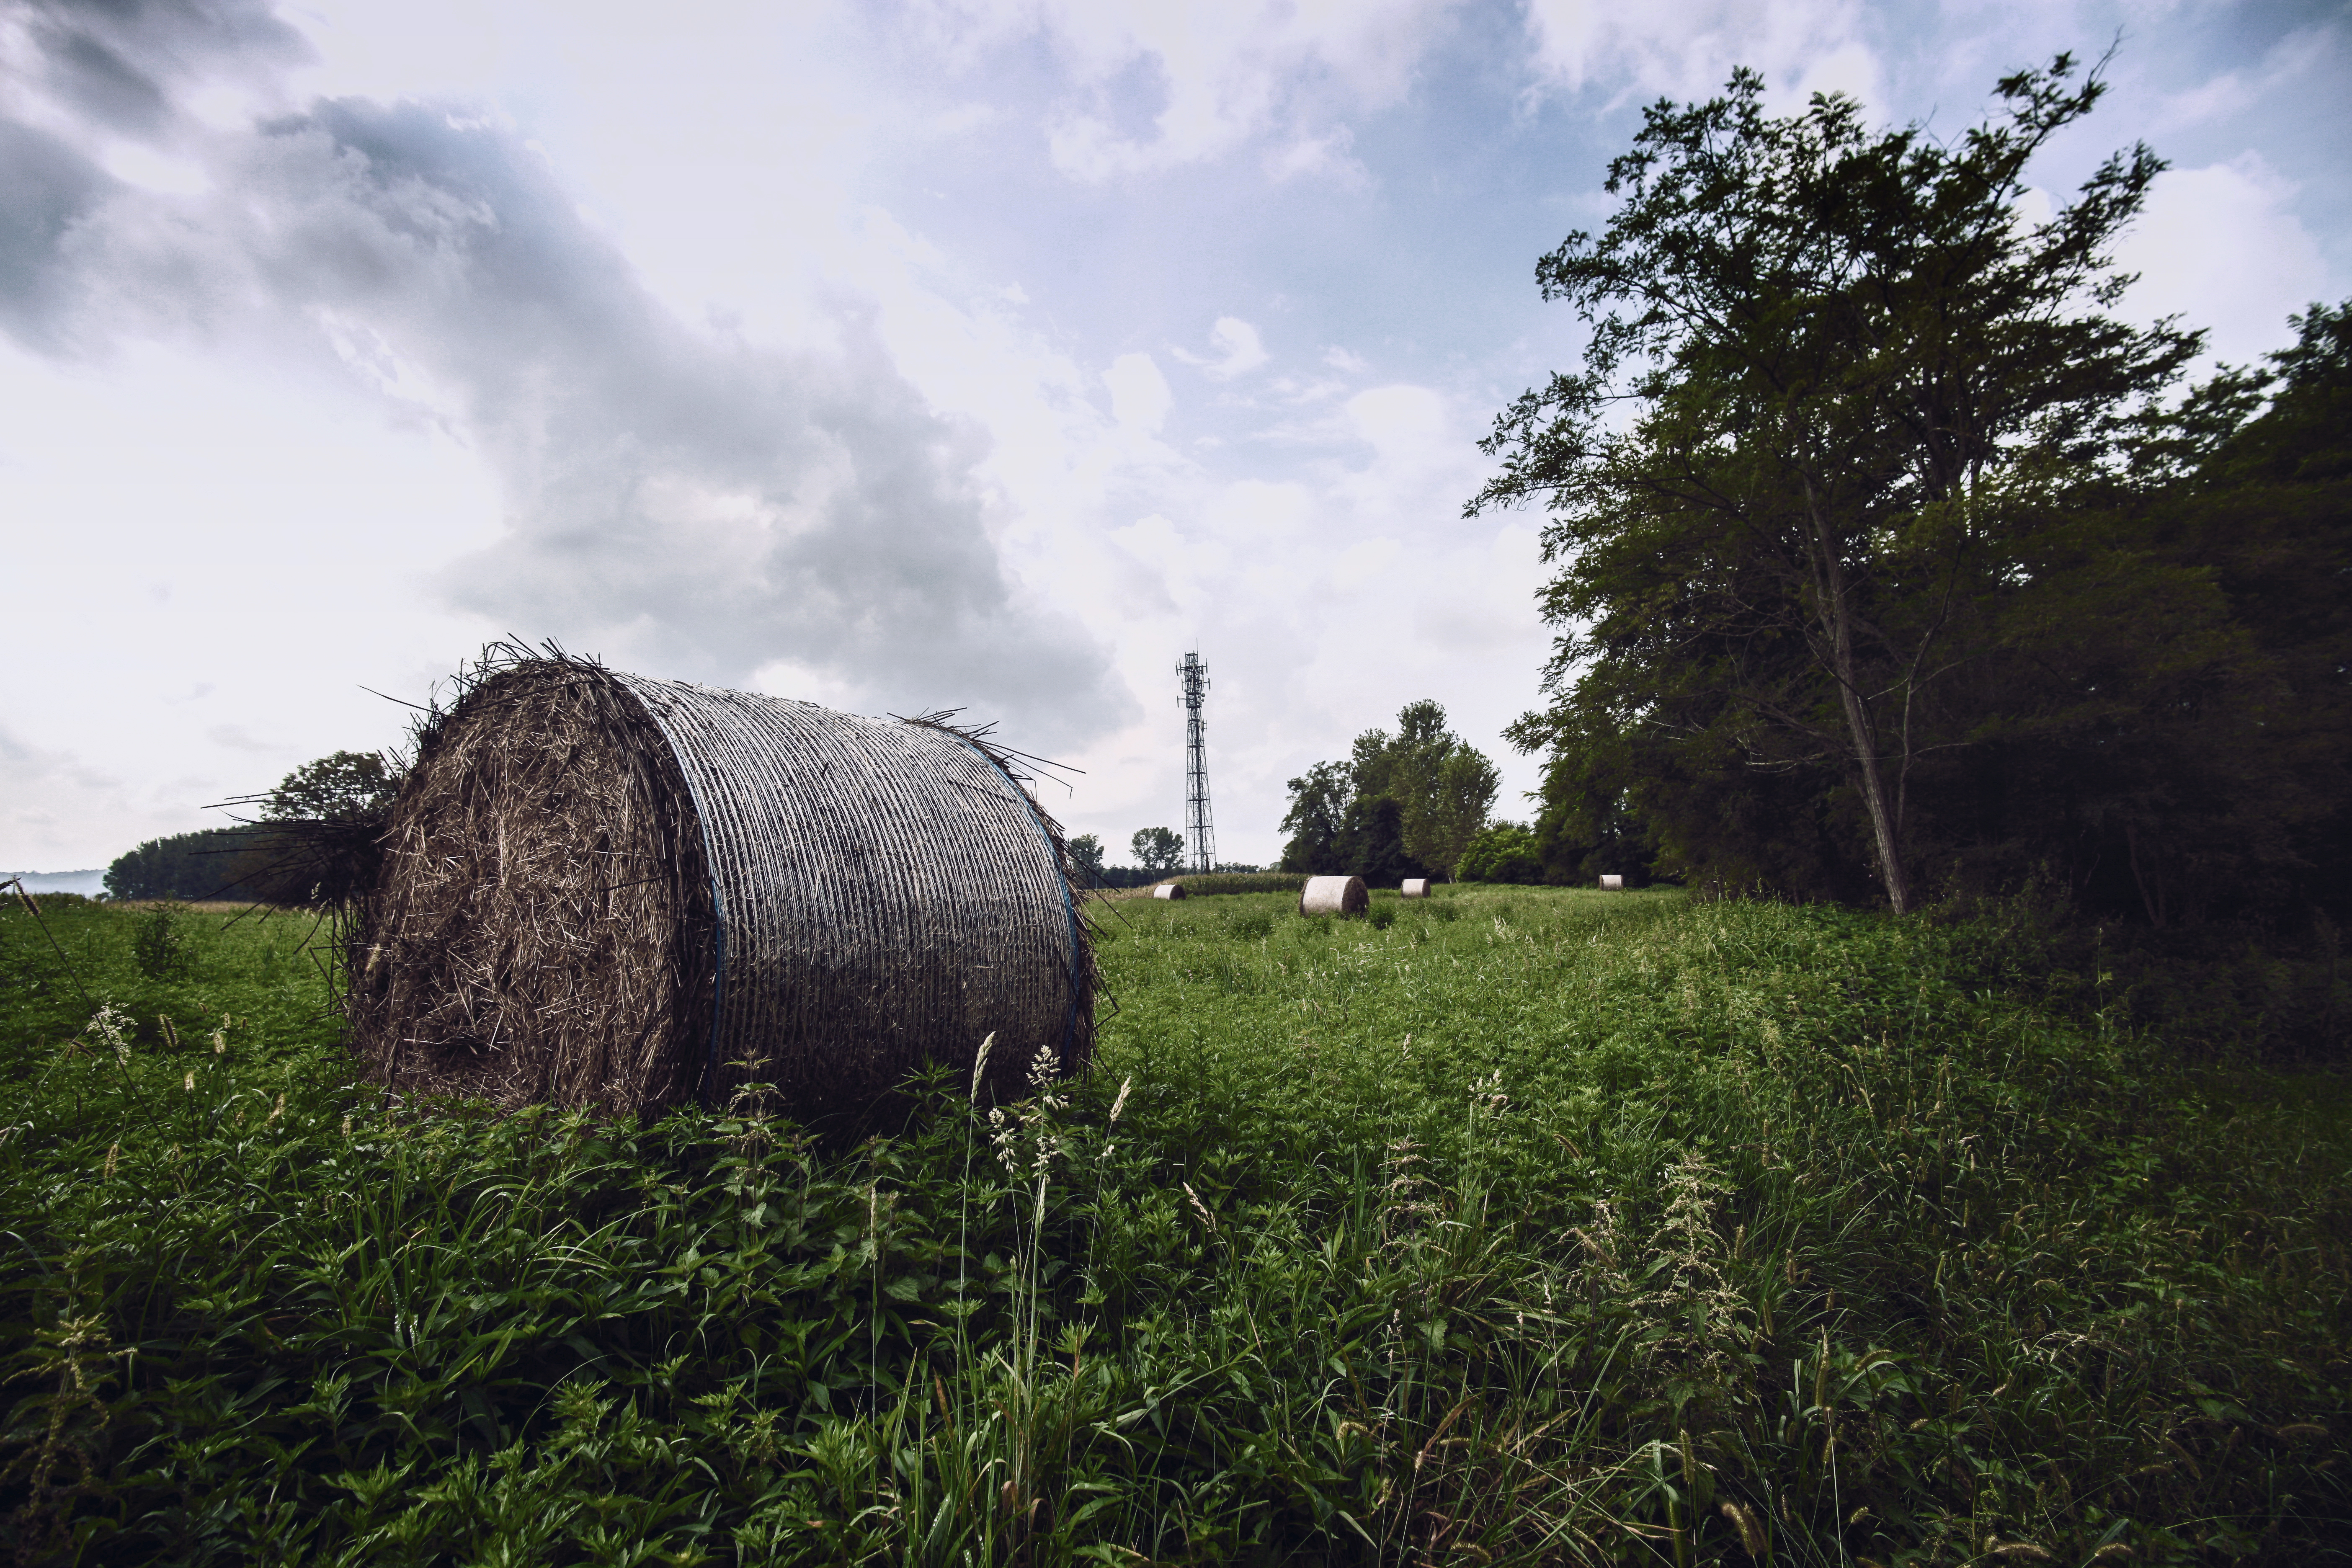
tree, nature, grass, plant, field, farm, meadow, hill, flower, building, rural, harvest, pasture, agriculture, hay bales, rural area